Karl Kenneth Homuth

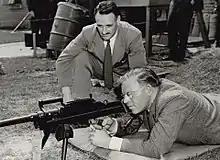
Homuth firing a gun on the range of the Small Arms plant in Long Branch, 1942

Karl Kenneth Homuth (December 12, 1893 – March 15, 1951) was a Canadian manufacturer and political figure in Ontario.